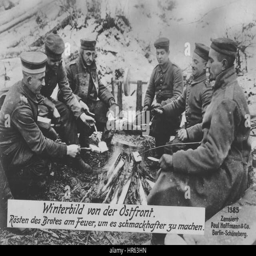
photographic postcard depicting soldiers on the eastern front toasting bread over a fire to make